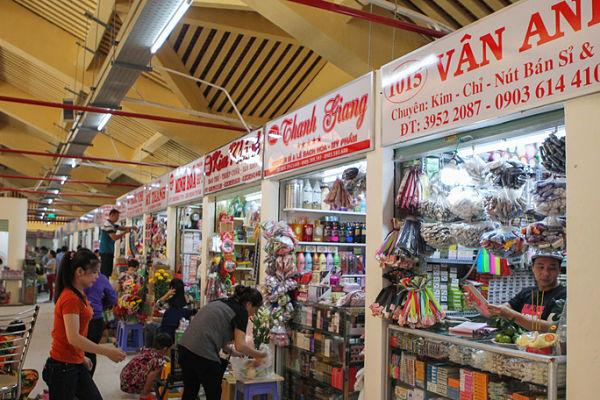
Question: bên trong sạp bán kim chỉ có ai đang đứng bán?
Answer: một người đàn ông mặc áo đen